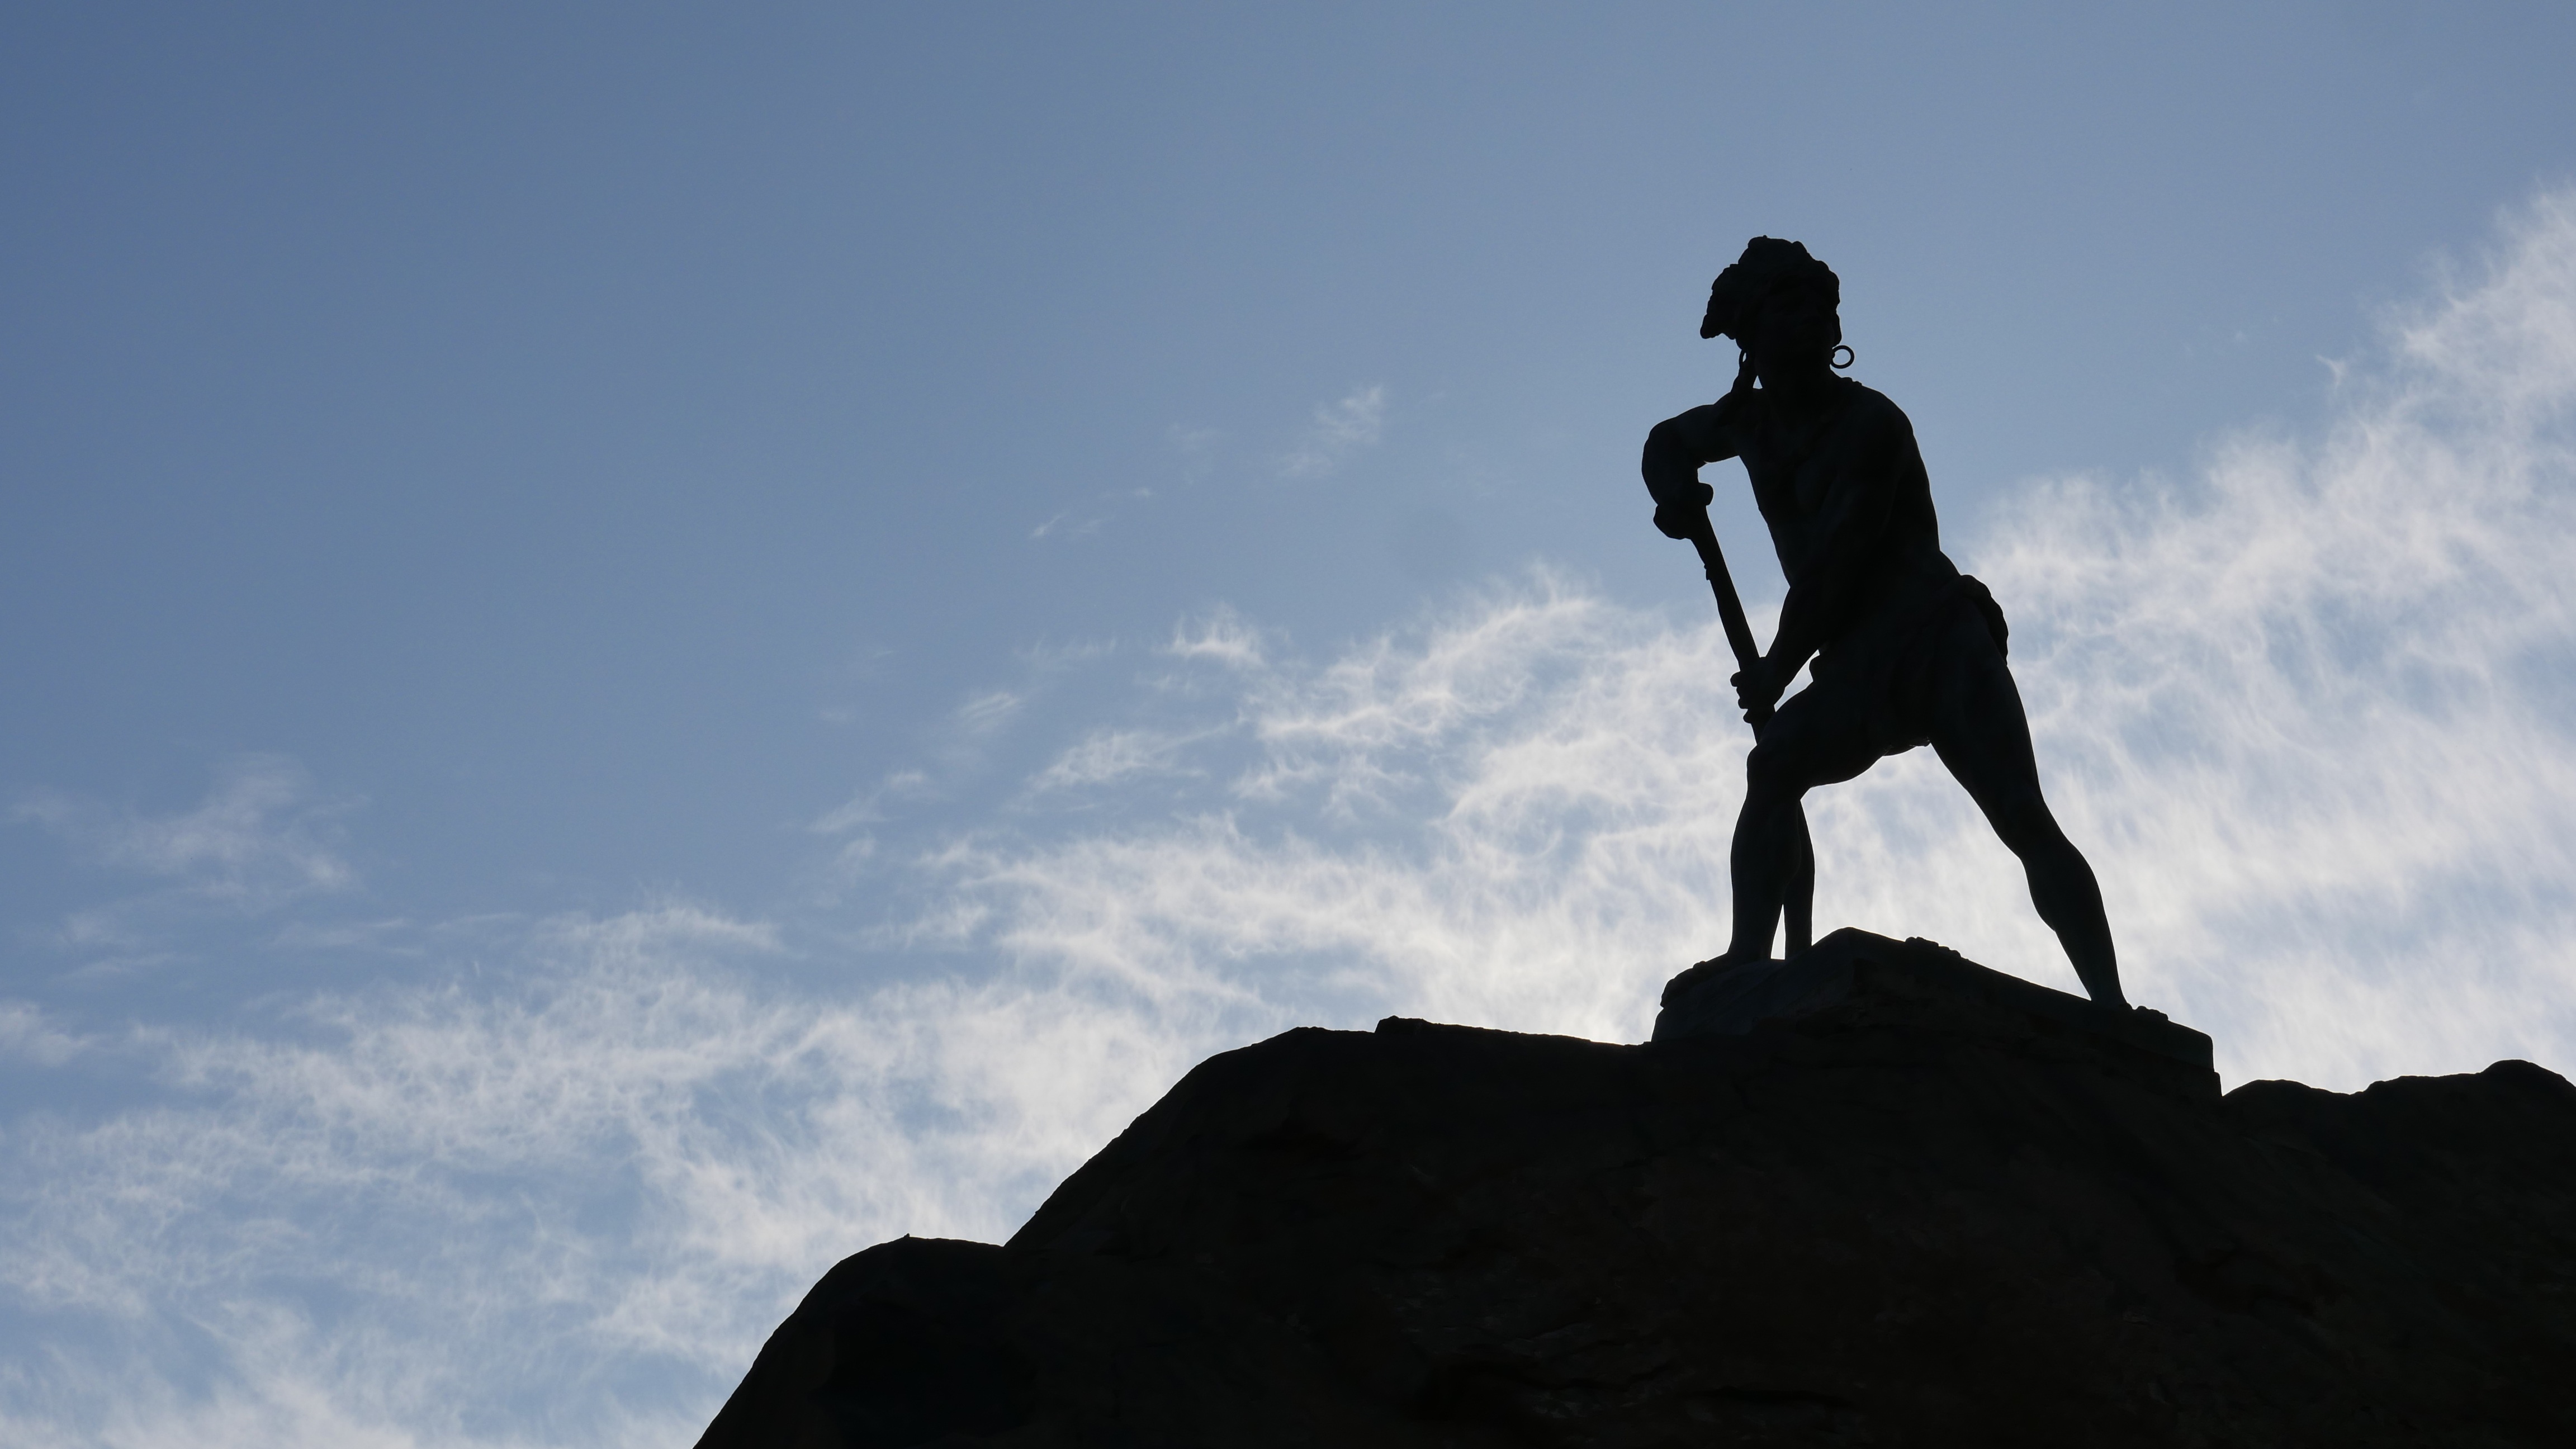
rock, silhouette, mountain, cloud, sky, adventure, monument, statue, blue, extreme sport, summit, chile, mountaineering, sports, backlight, santiago, cerro santa lucia, caupolic n, atmosphere of earth, mountainous landforms